Ace Combat: Joint Assault

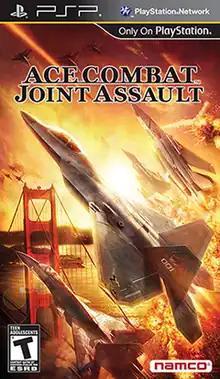
North American Cover Art

Ace Combat: Joint Assault is a 2010 combat flight simulation video game developed by Project Aces and Access Games and published by Namco Bandai Games for the PlayStation Portable. It is the second in the "Ace Combat" franchise to be released for the PlayStation Portable and the fourth for a portable platform. It is also the first game in the franchise to be set in the real world.